Simple Network Management Protocol

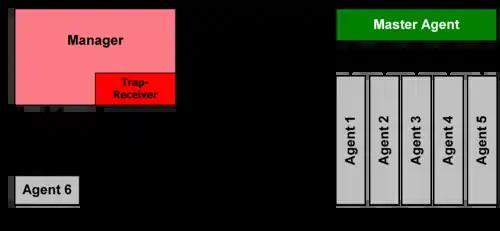

In typical uses of SNMP, one or more administrative computers called "managers" have the task of monitoring or managing a group of hosts or devices on a computer network. Each managed system executes a software component called an "agent" that reports information via SNMP to the manager.